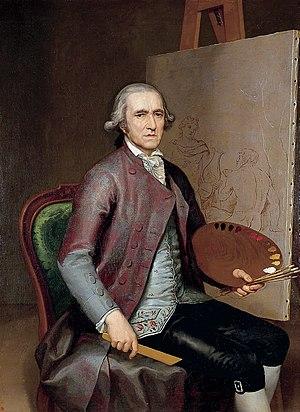
Francisco Bayeu y Subías, né le 9 mars 1734 à Saragosse et mort le 4 août 1795 à Madrid, est un peintre espagnol.